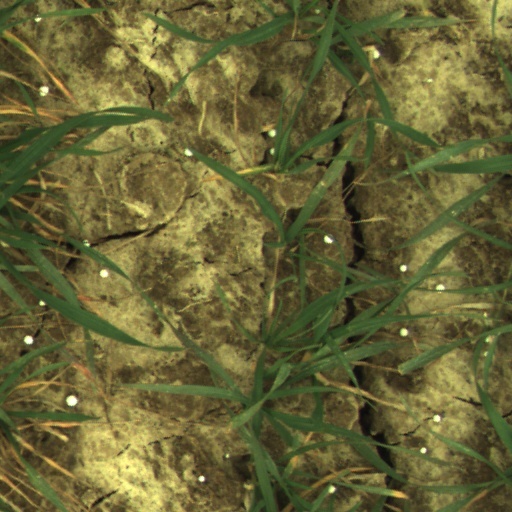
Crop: wheat